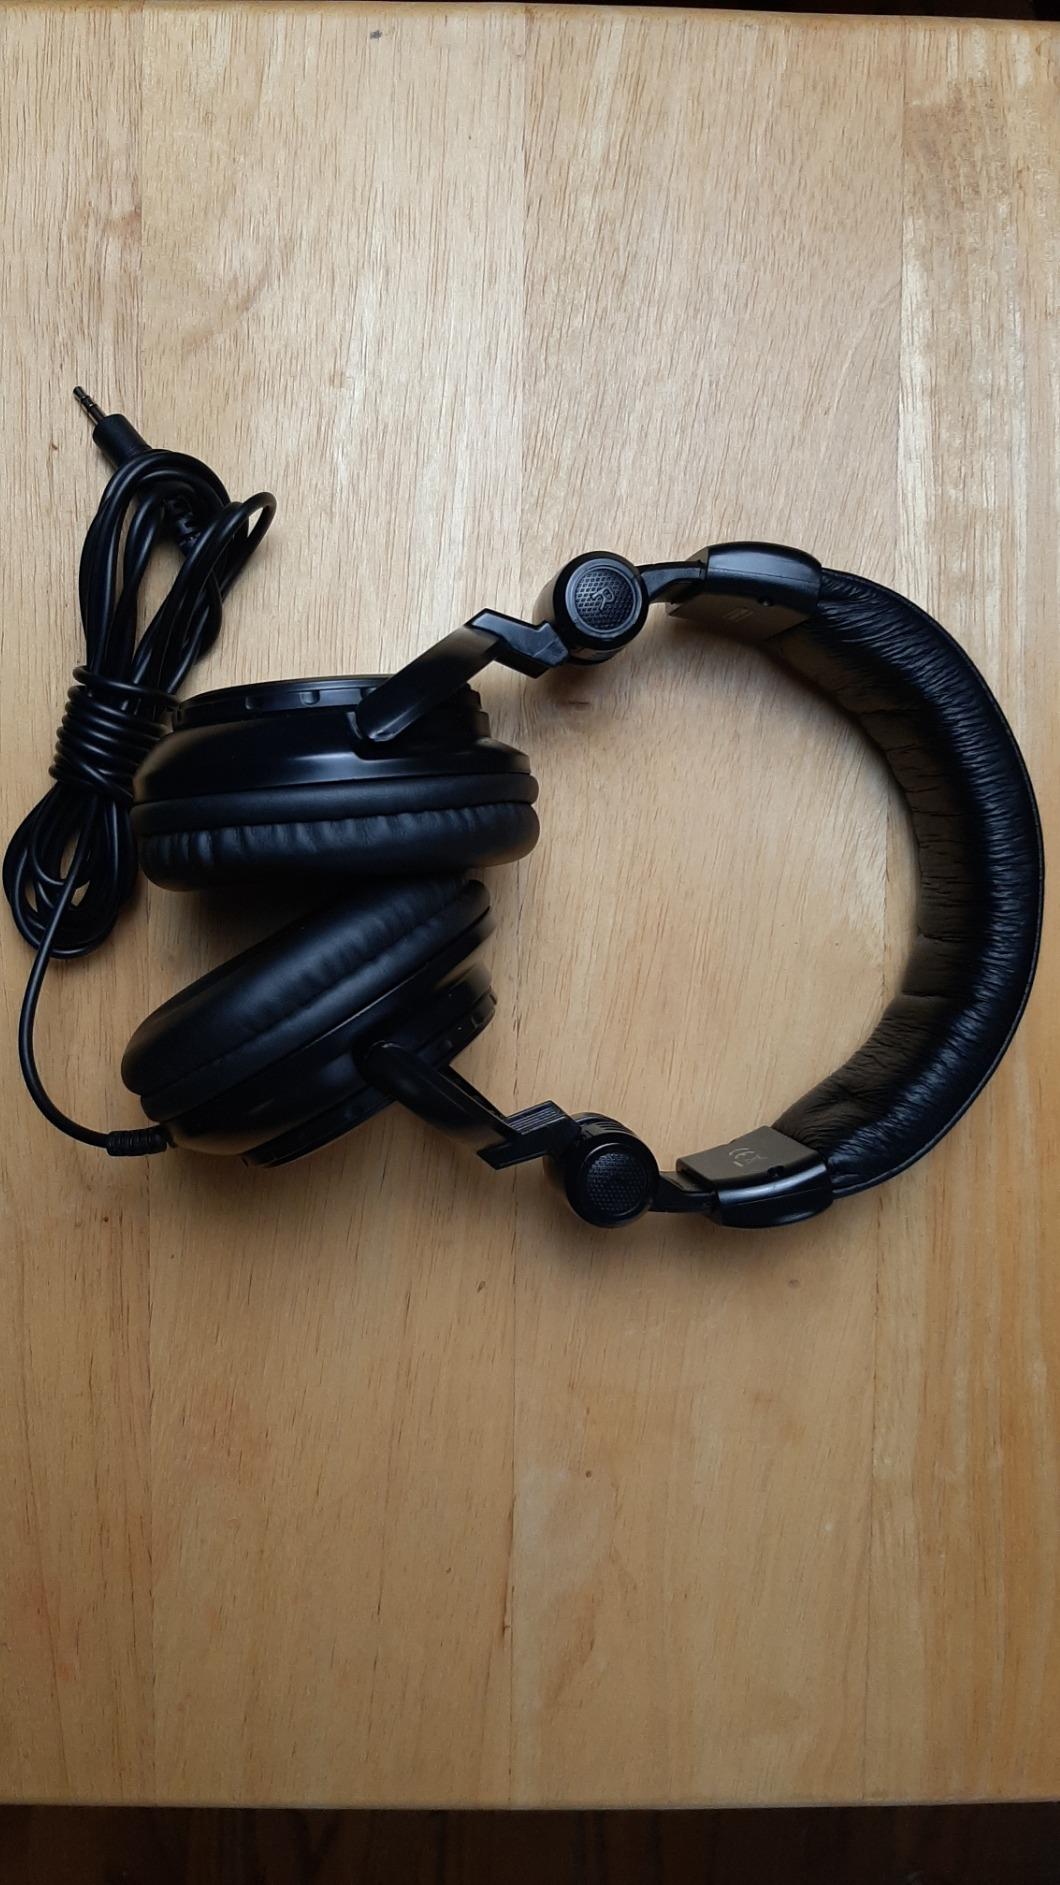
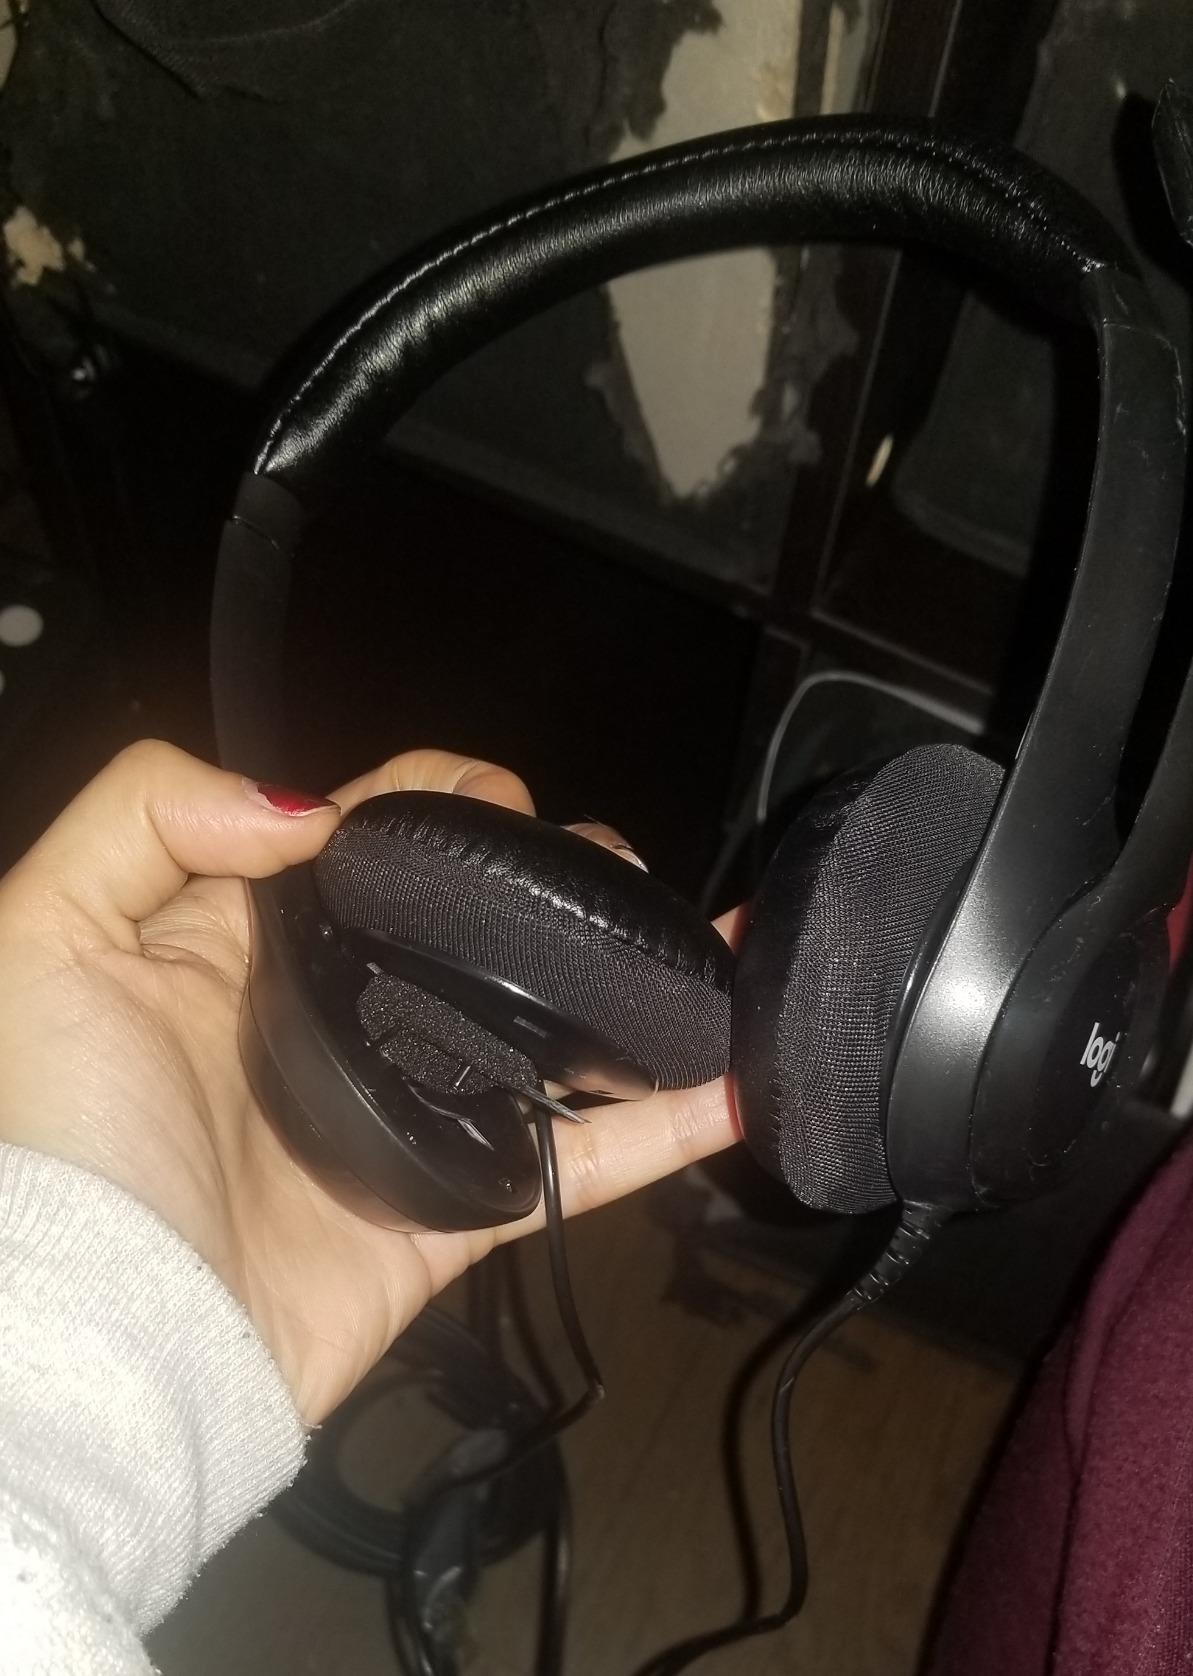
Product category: headphones
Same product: no